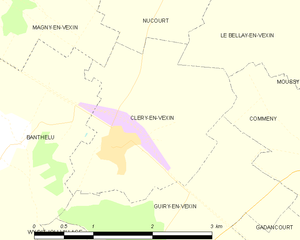
Carte des communes françaises Cléry-en-Vexin